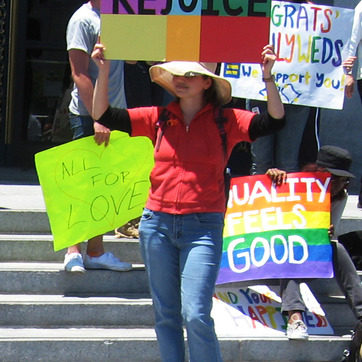
Material: fabric